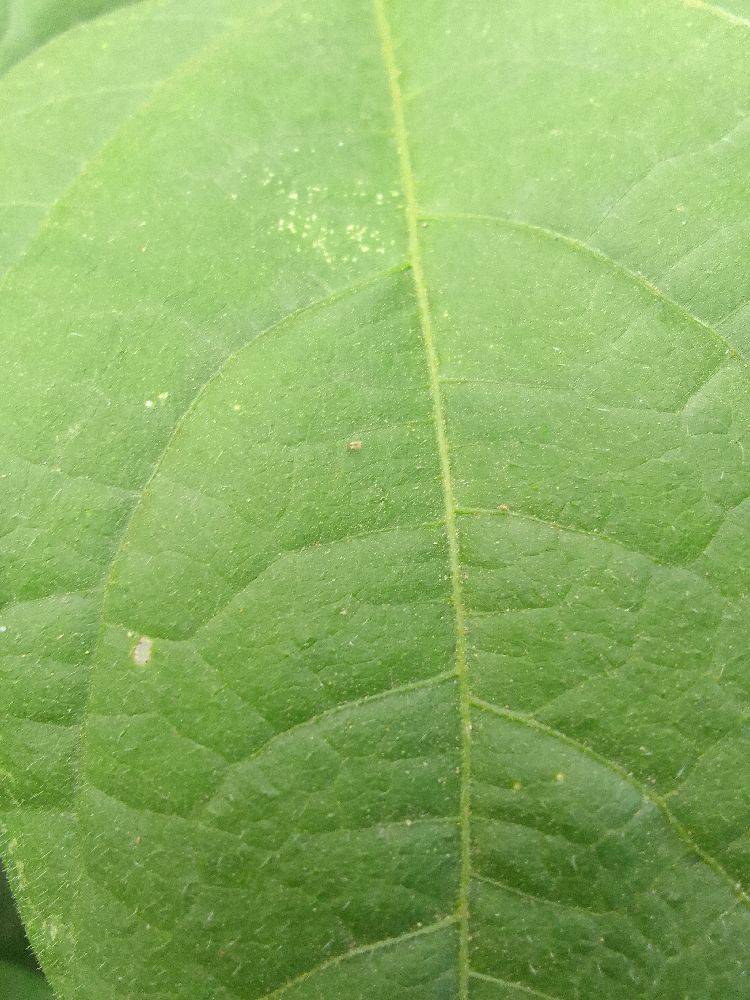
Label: healthy